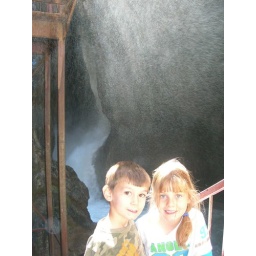
by box canyon falls Ouray, Co